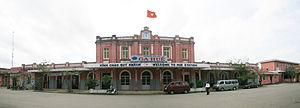
La gare de Hué est une gare ferroviaire vietnamienne située dans la ville de Hué.